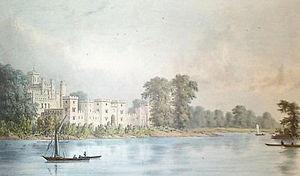
Le Kew Palace, également appelé la maison hollandaise, est un palais royal britannique situé dans les fameux jardins appelés Kew Gardens, sur les rives de la Tamise en amont de Londres. Au moins trois palais se sont succédé à Kew, dont deux connus sous le nom de Kew Palace. Le tout premier bâtiment n'a peut-être pas été connu sous le nom de Kew car aucune trace écrite n'a subsisté autrement que par les mots d'un membre de la cour. Le bâtiment présentement existant est ouvert aux visiteurs. Une fondation de charité indépendante, Historic Royal Palaces, a la charge de son entretien et ne reçoit aucune subvention du gouvernement ni de la Couronne.